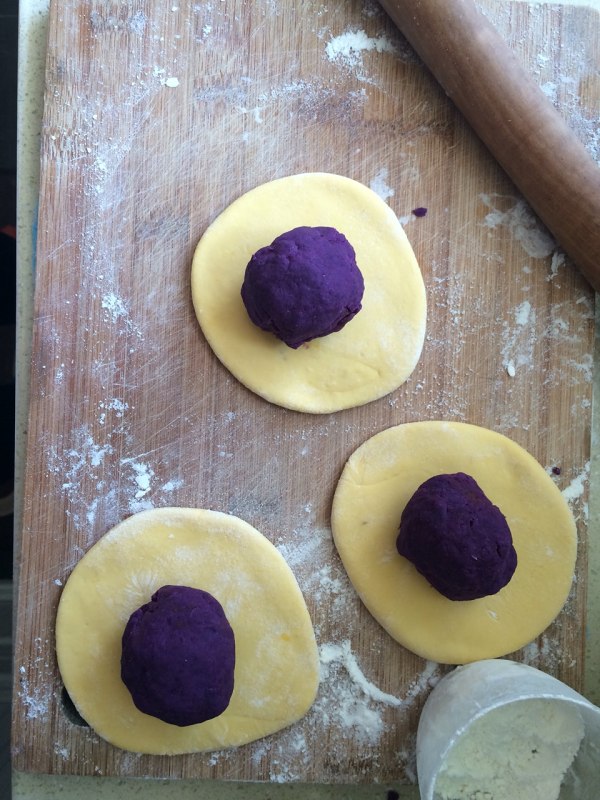
Label: trash